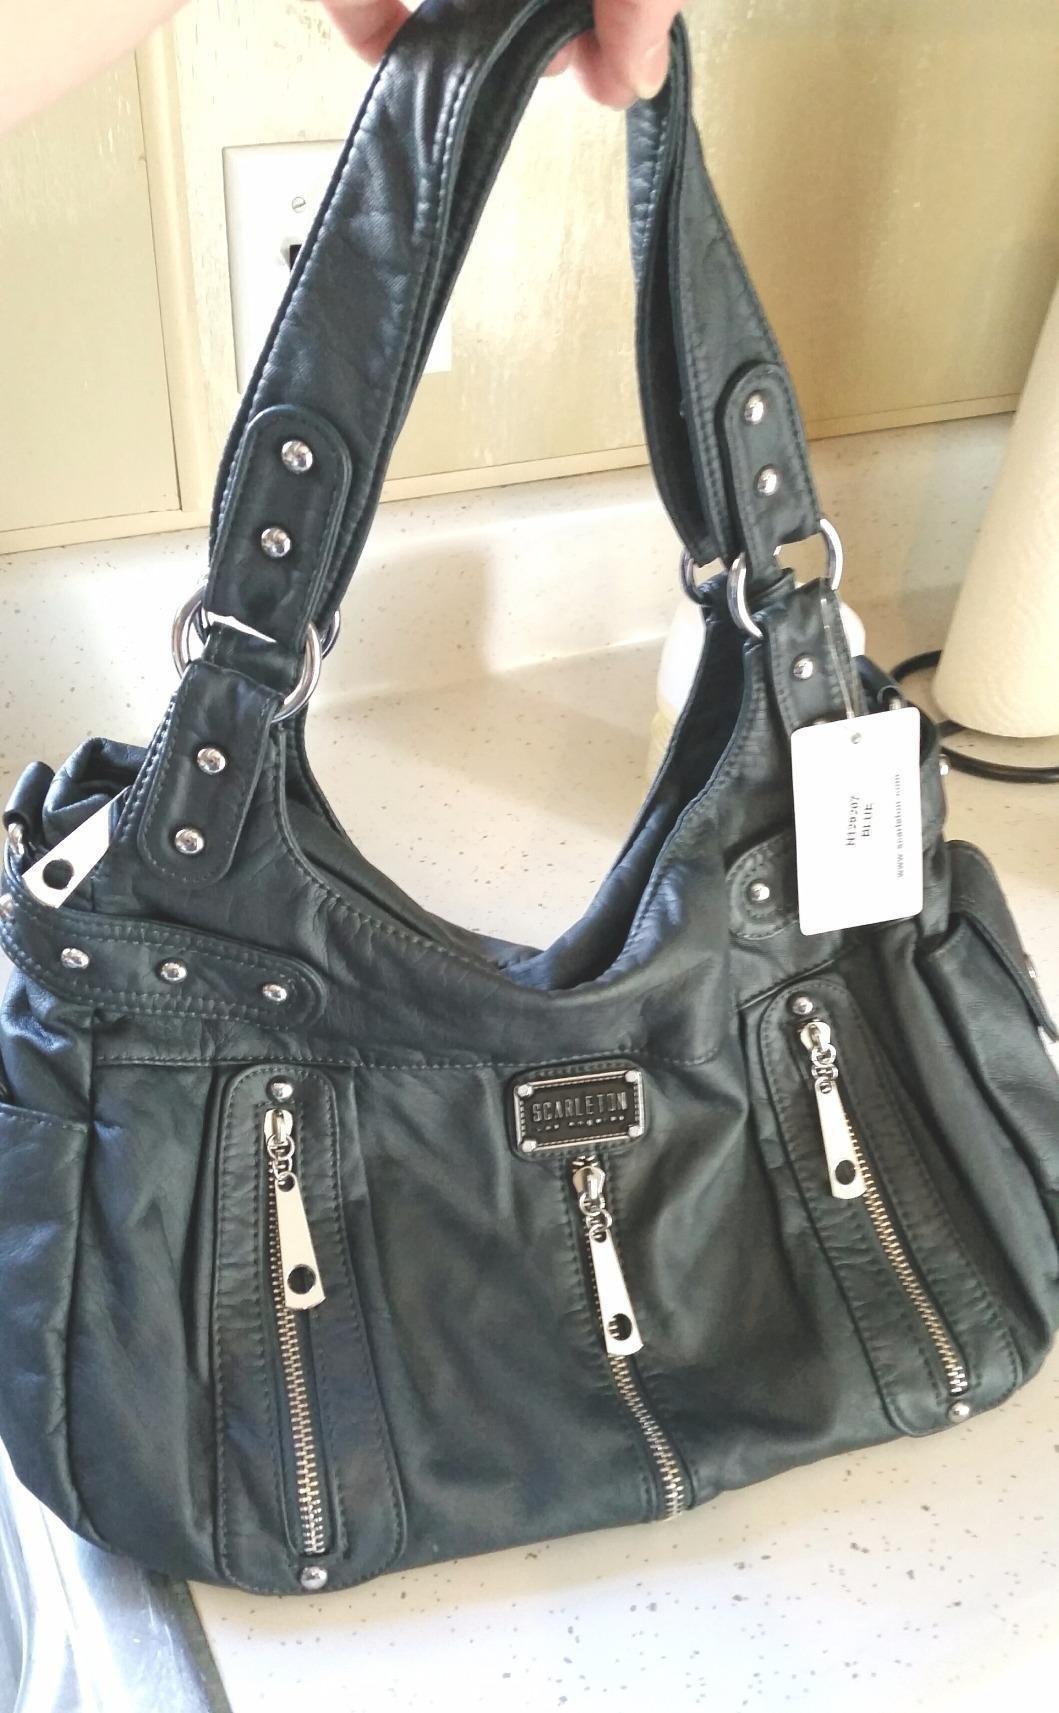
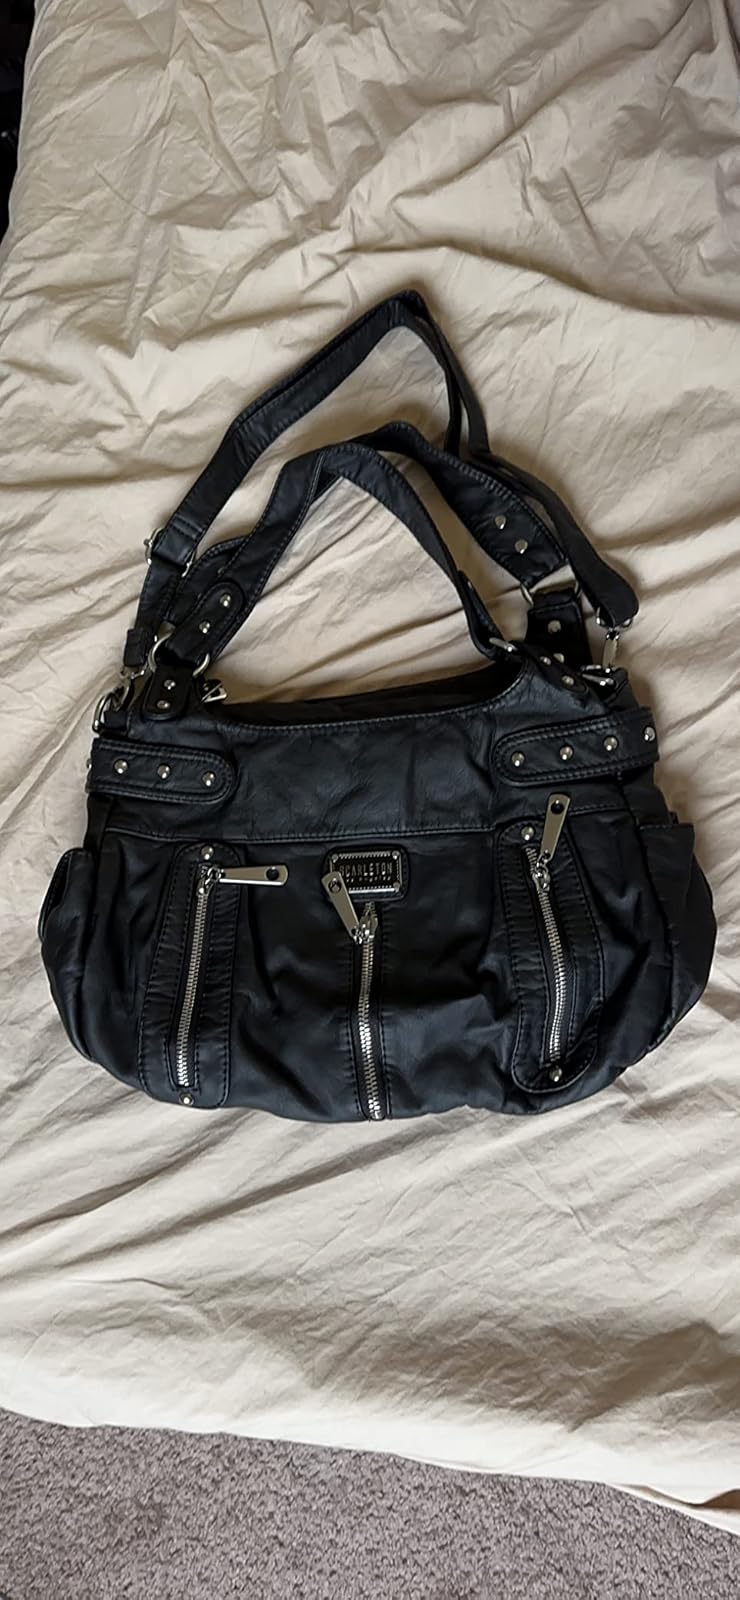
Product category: accessories_handbag
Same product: no